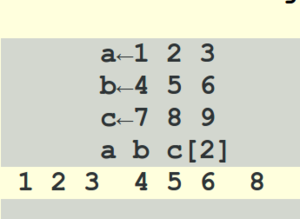
L'interprétation de GNU APL est la même que celle de NARS2000
L'APL est un langage de description de traitement de l'information devenu ensuite langage de programmation conçu entre 1957 et 1967 à Harvard par Kenneth Iverson pour décrire commodément des opérations globales sur des tableaux. Iverson décrivait la grammaire de son langage comme similaire à celle d'un langage naturel. Le langage n'utilise cependant pas de mots, mais beaucoup de signes, chacun correspondant à un concept précis.